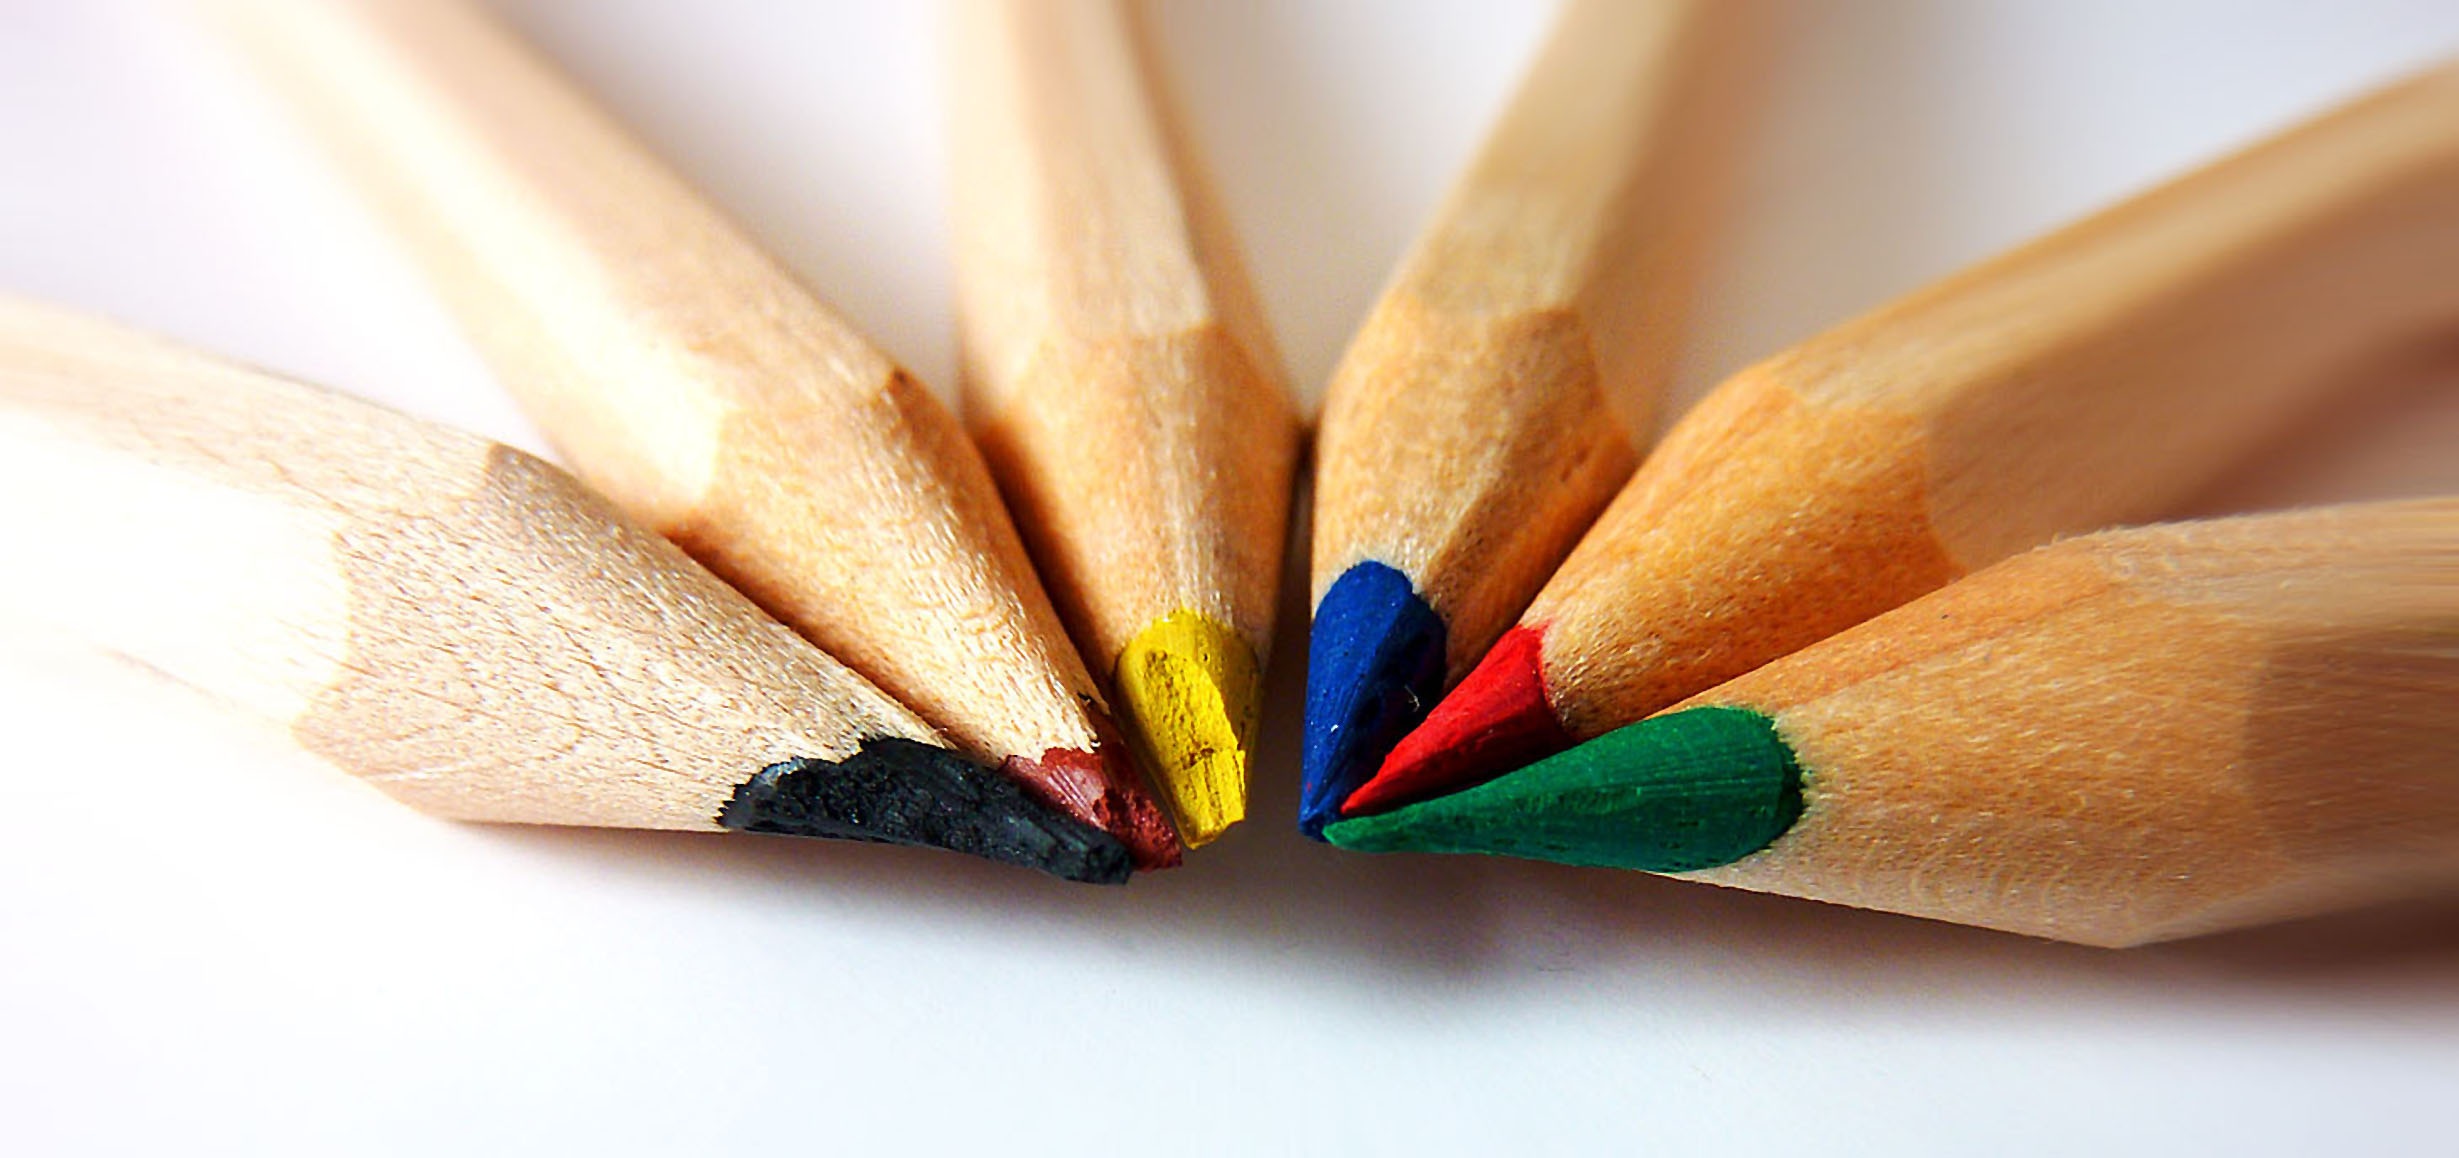
hand, pencil, finger, color, paint, colorful, nail, close up, creativity, pens, crayons, draw, colored pencils, colour pencils, wooden pegs